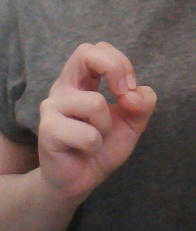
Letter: gaaf